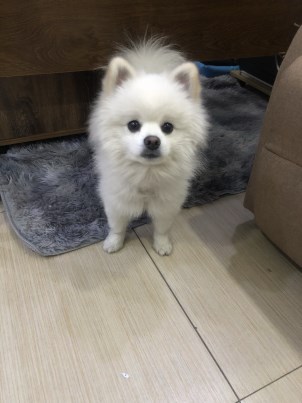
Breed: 1936-n000005-Pomeranian